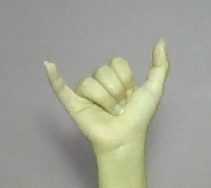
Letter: ya